Kasra Naji

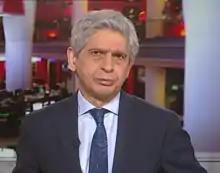

Kasra Naji is an Iranian journalist and news reporter working for BBC Persian. He worked as a journalist in Tehran for a number of years during the rise of Mahmoud Ahmadinejad until he was repeatedly denied a press card. Naji is a special correspondent for the BBC and has reported for "The Economist", "The Guardian", and the "Los Angeles Times". He is also the author of 2008 book "Ahmadinejad: The Secret History of Iran’s Radical Leader", which was published by the University of California Press.